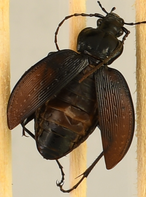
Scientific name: Carabus goryi
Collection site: Mountain Lake Biological Station NEON (MLBS), plot MLBS_002